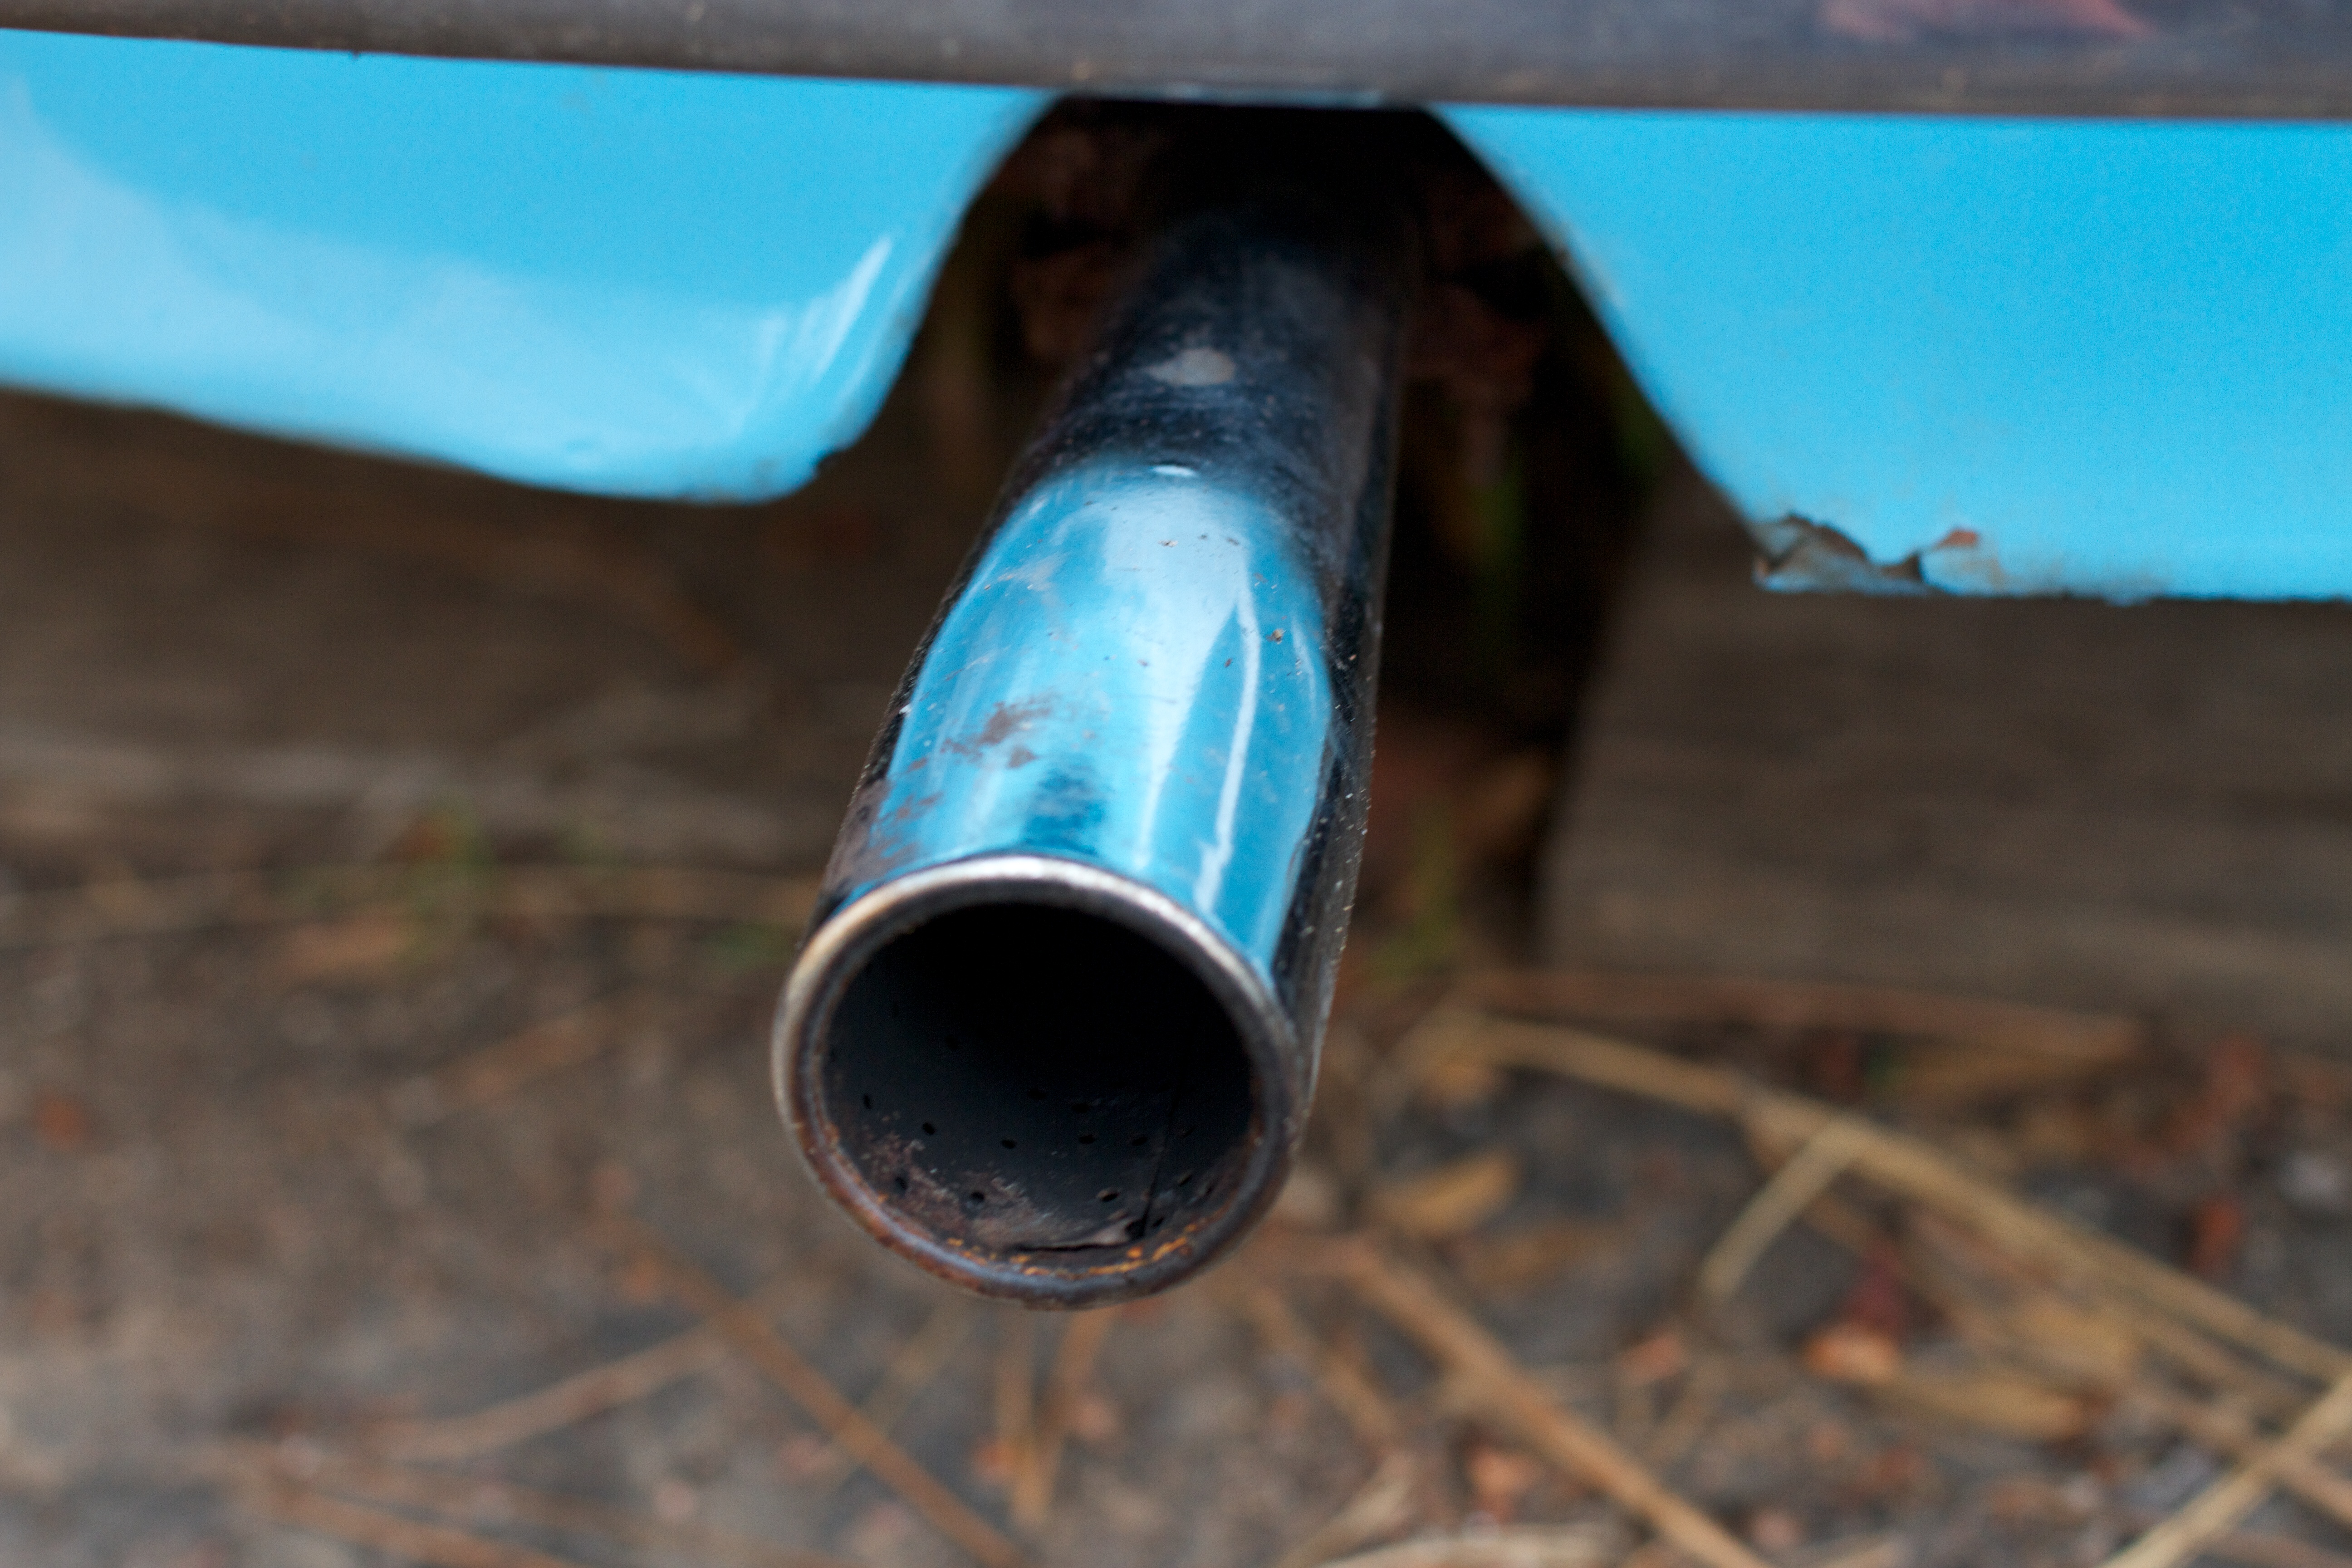
wheel, vw, volkswagen, blue, tire, pipe, beetle, exhaust system, automotive tire